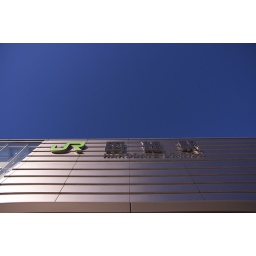
the sky above railroad